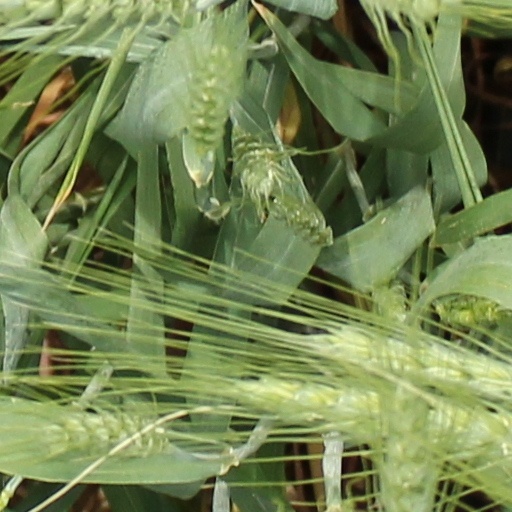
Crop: wheat